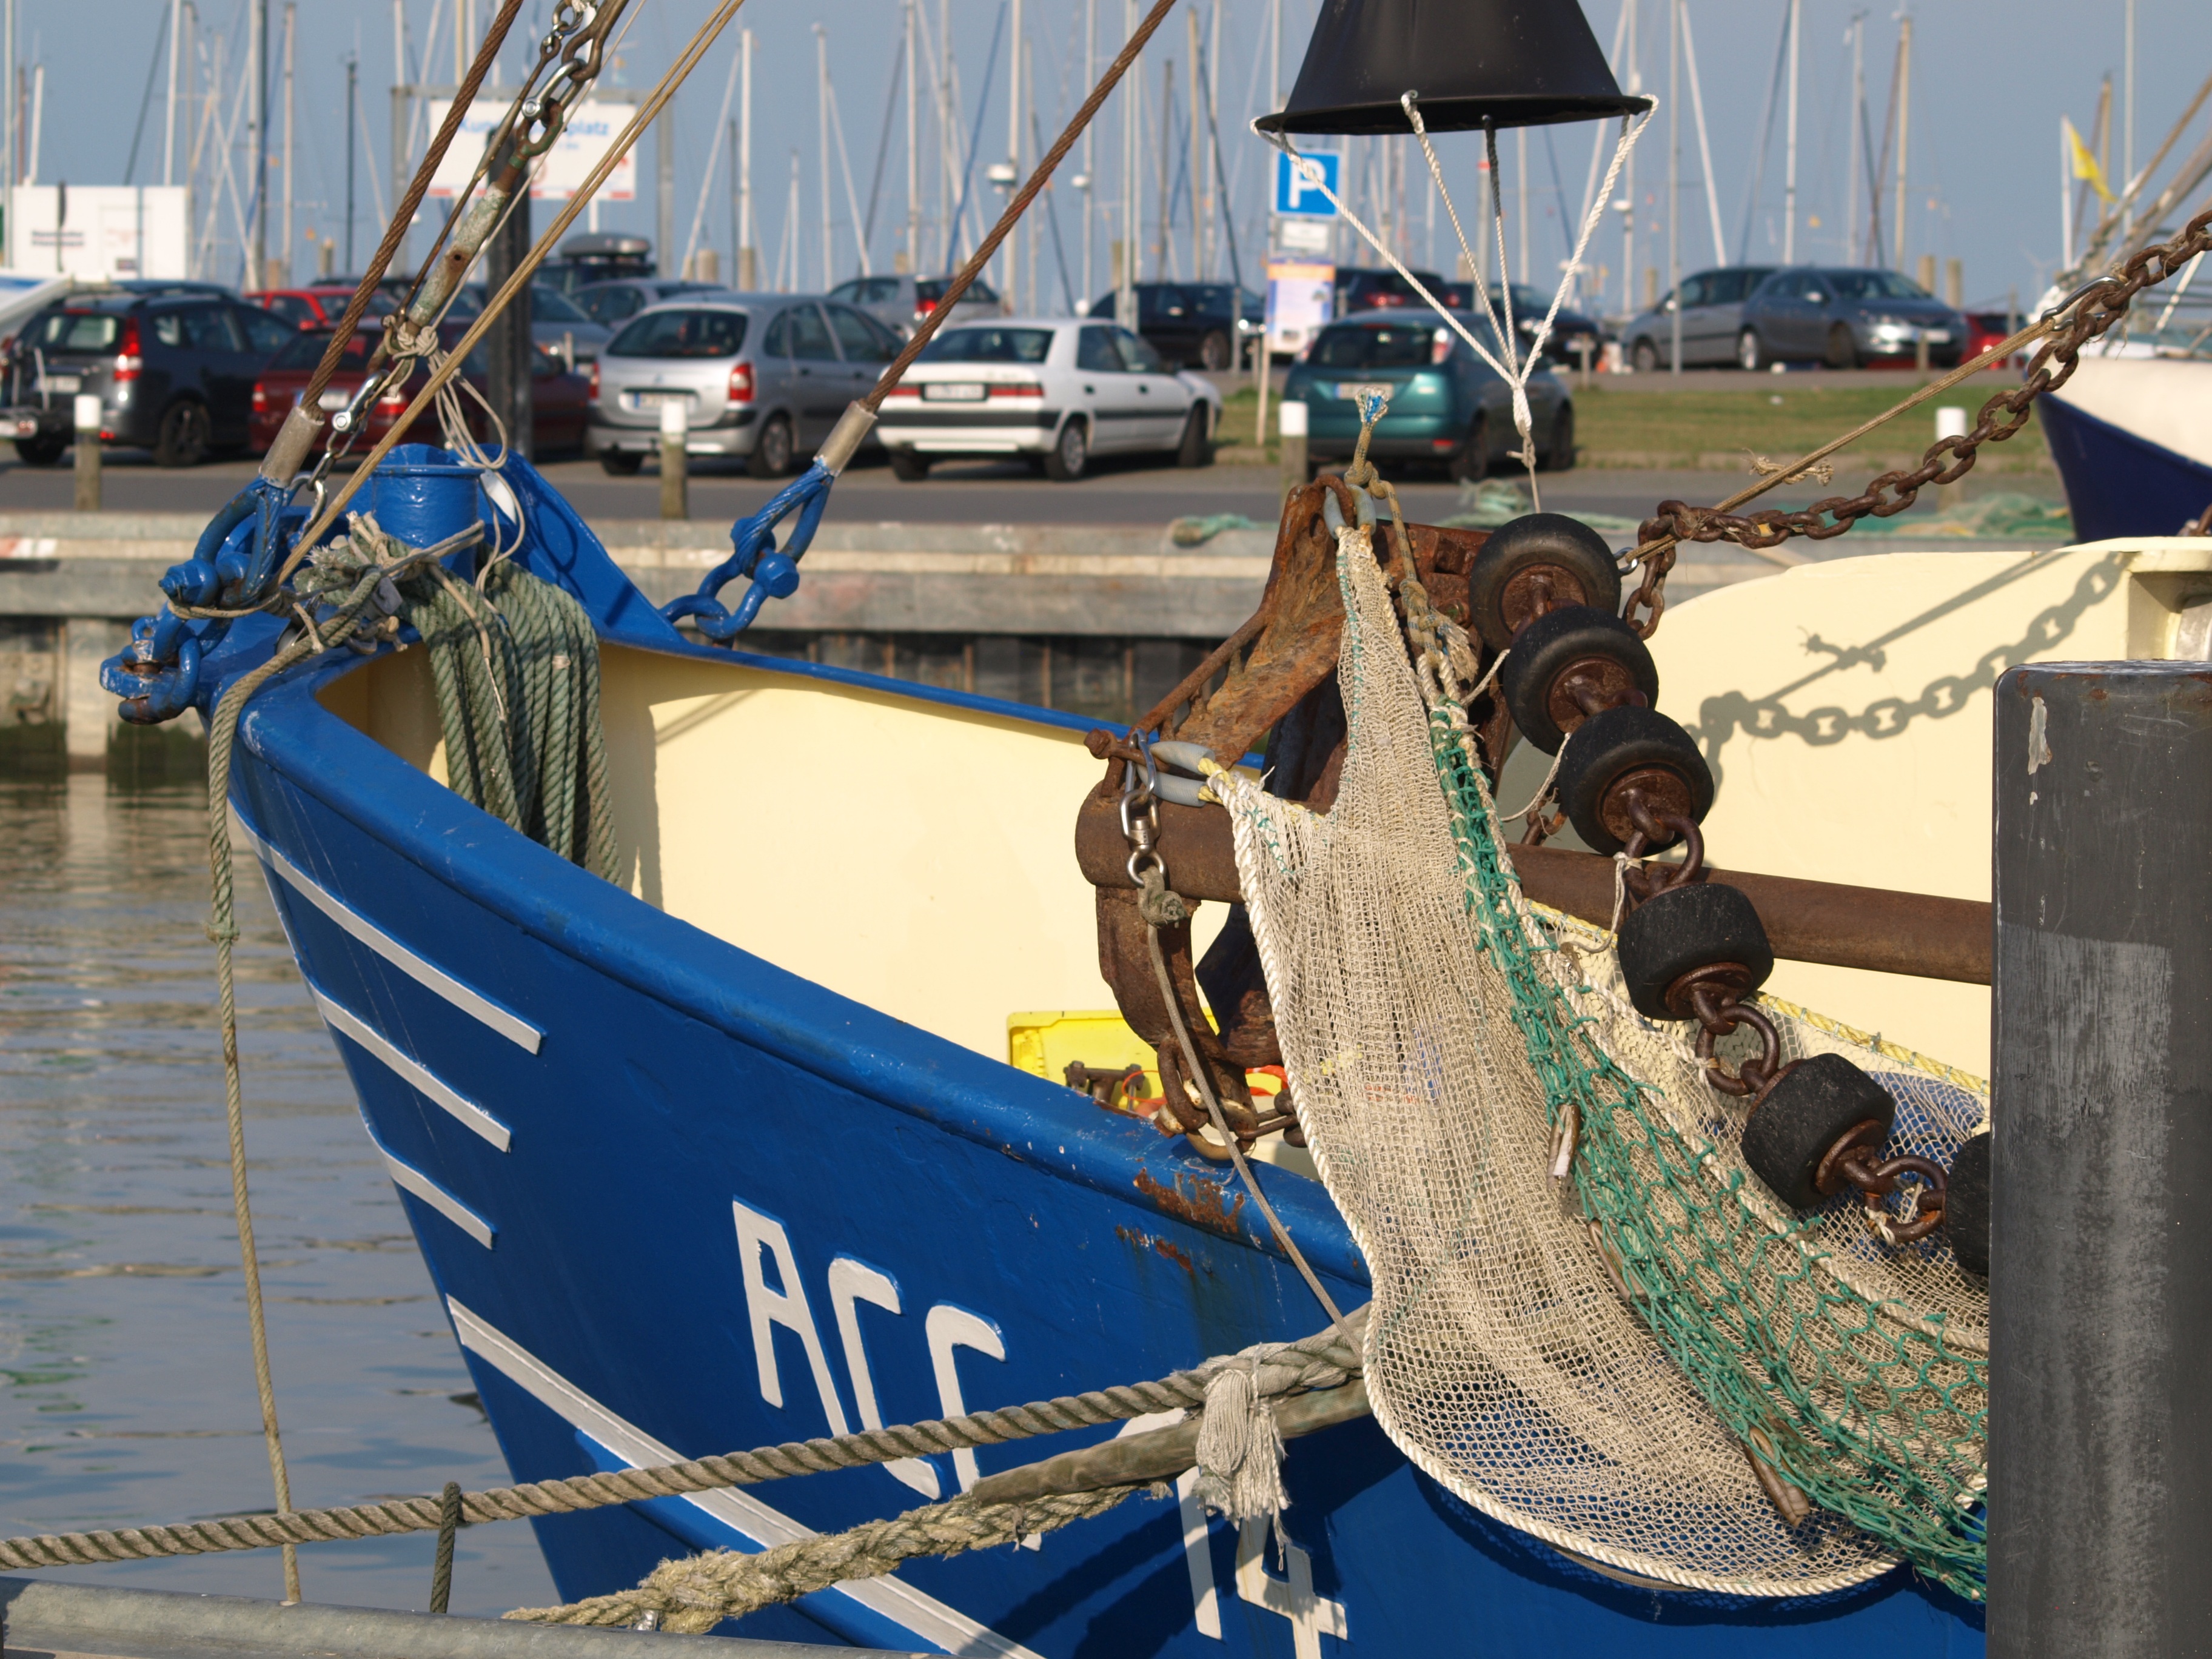
boat, vehicle, fishing, mast, sailing, port, sailboat, shrimp, fishing boat, sail, watercraft, north sea, sailing ship, cutter, fishing vessel, accumersiel